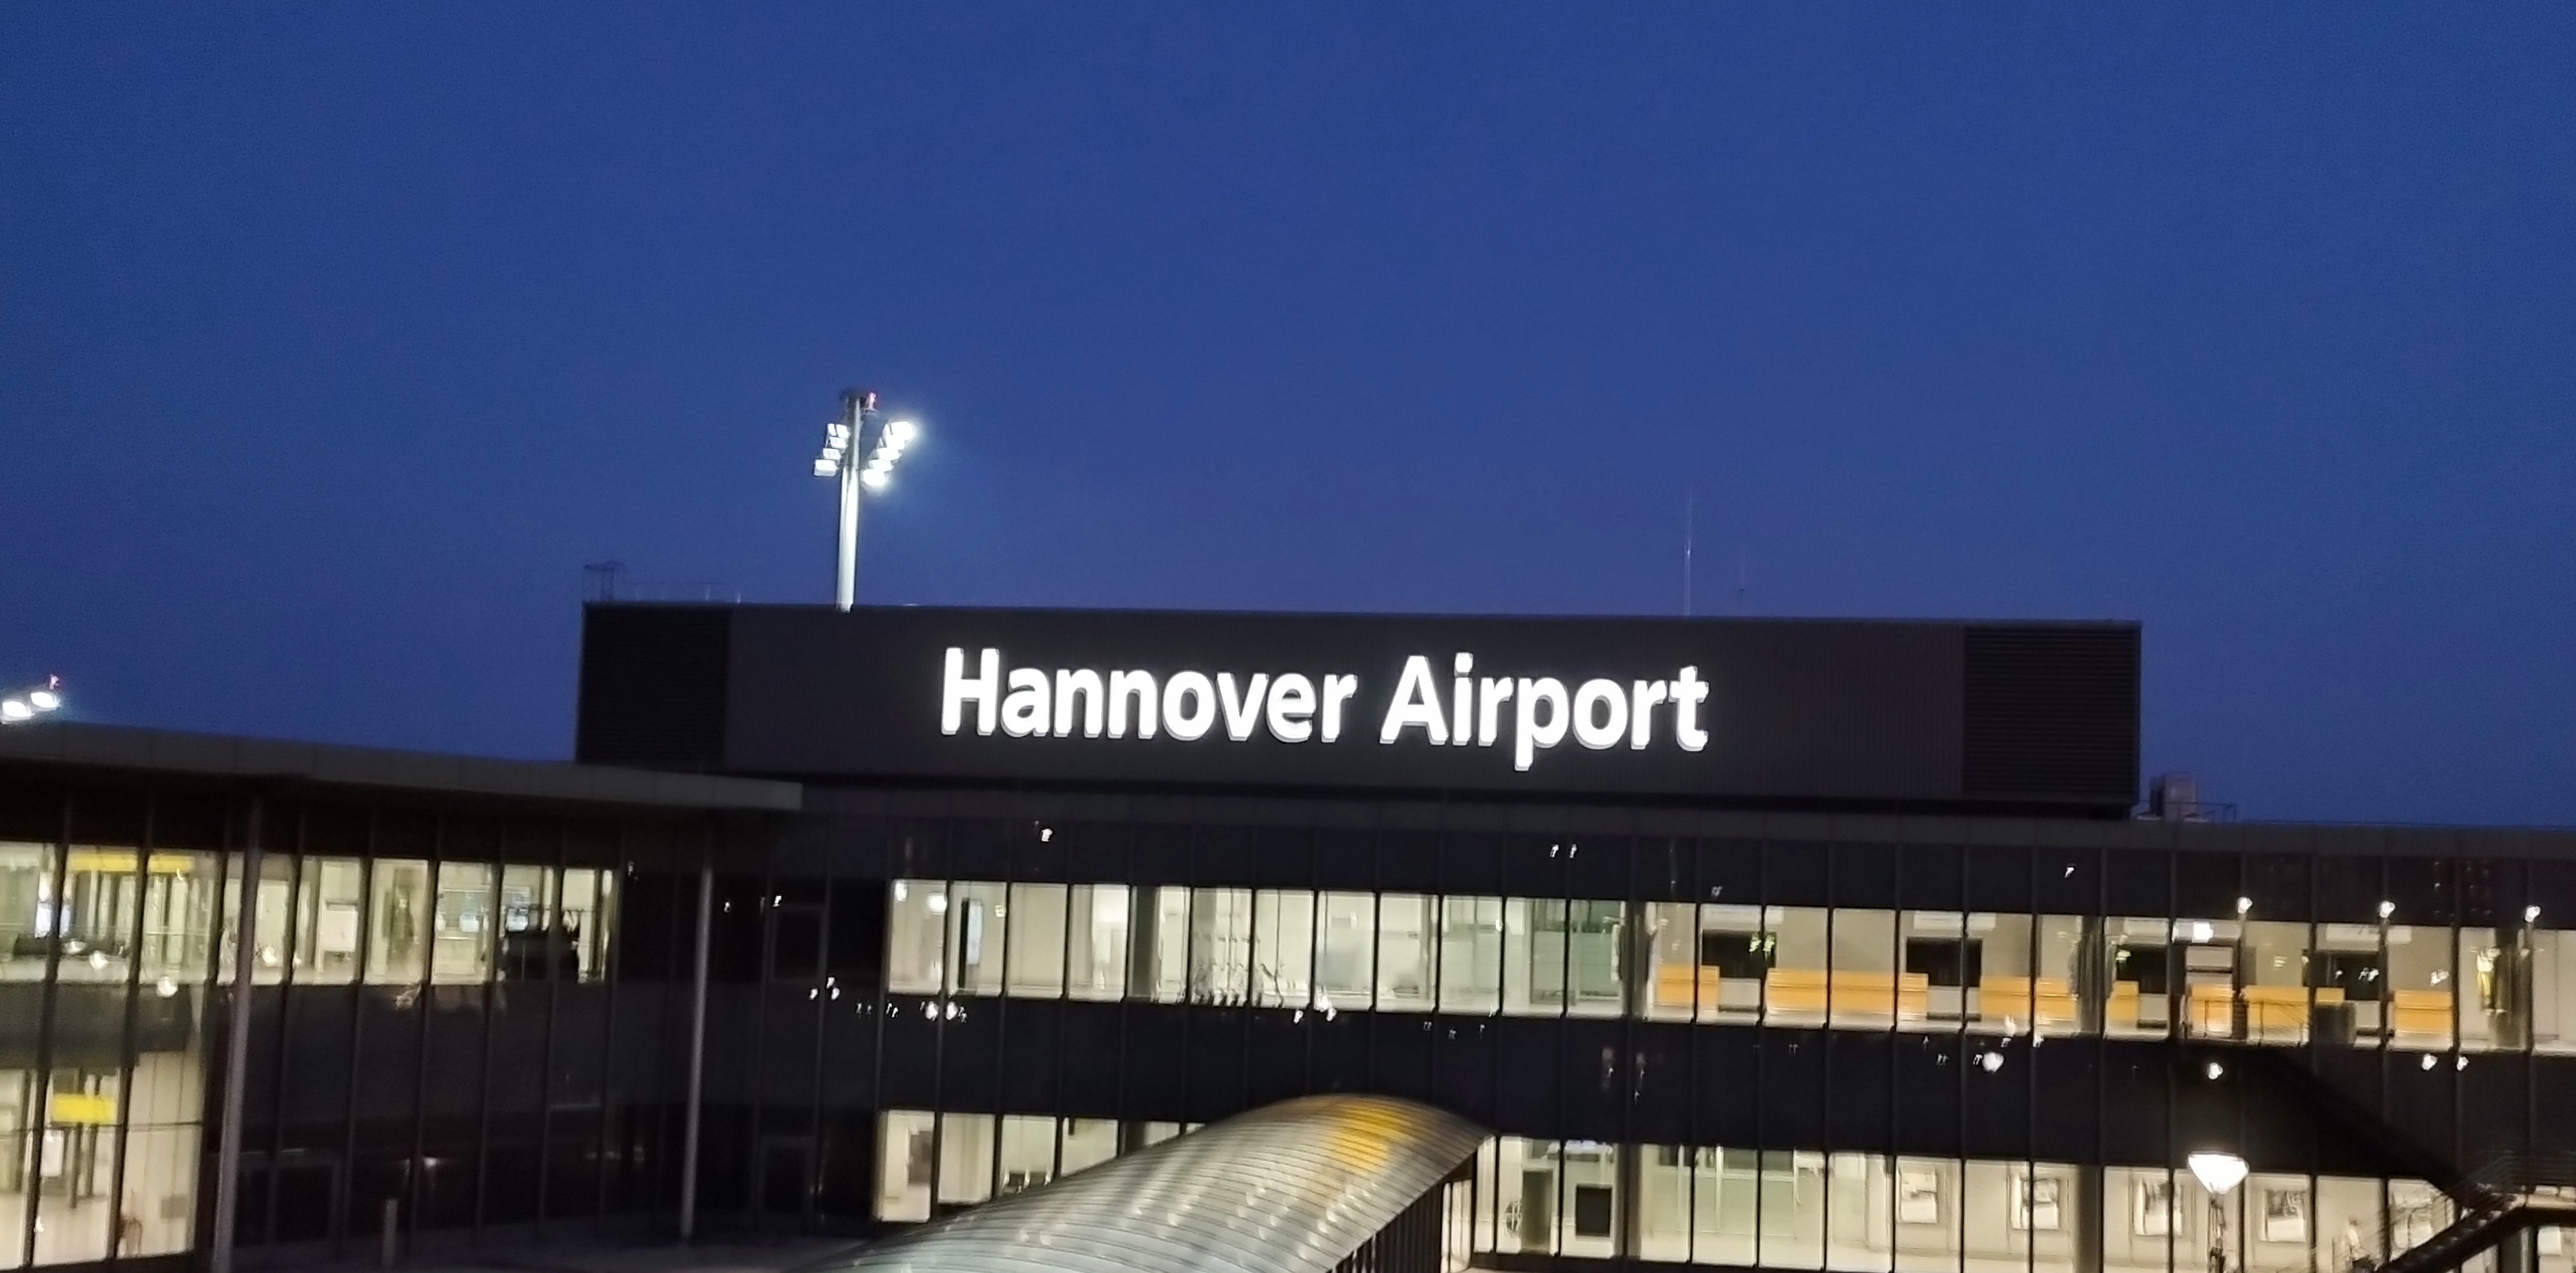
airport, sky, building, gas, font, facade, city, window, commercial building, signage, headquarters, advertising, display device, night, corporate headquarters, transport, mixed use, company